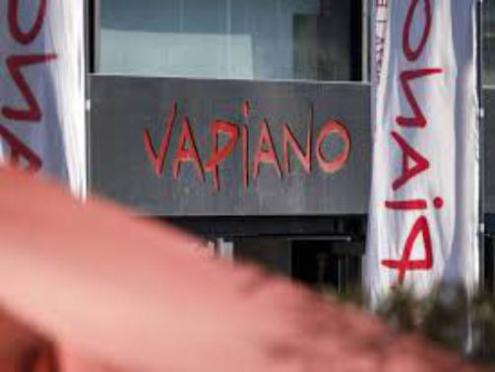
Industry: Food